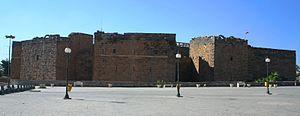
Le patrimoine syrien durant la guerre civile syrienne et depuis l'année 2011, a fait l'objet par ses protagonistes, d'importantes et étendues destructions par tirs et bombardements, et aussi par occupations illégales et pillages des sites.